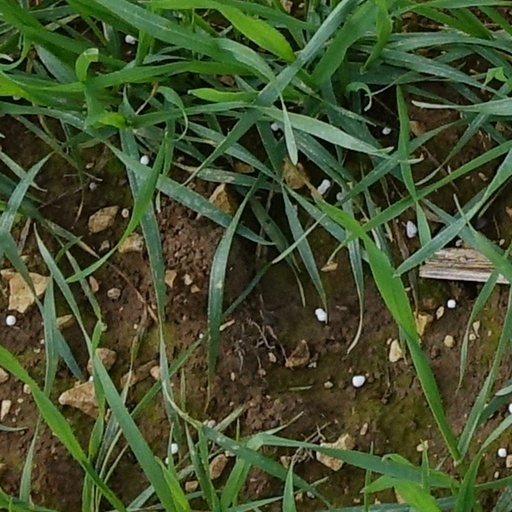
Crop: wheat